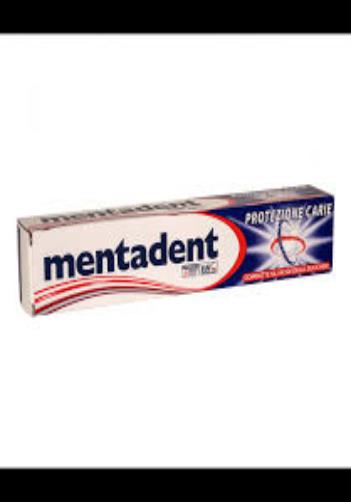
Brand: mentadent
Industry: Necessities